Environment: lab
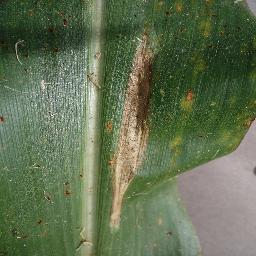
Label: northern_corn_leaf_blight